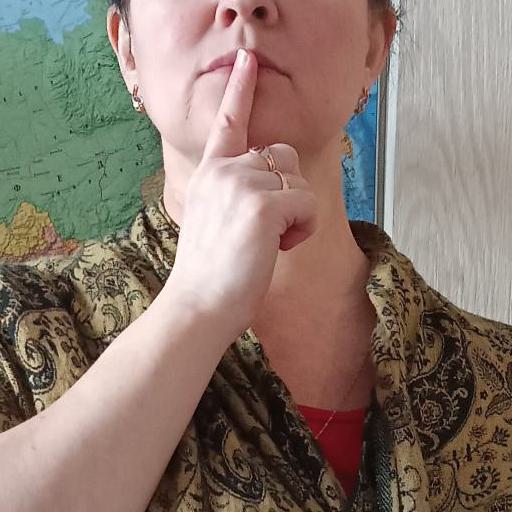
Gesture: mute